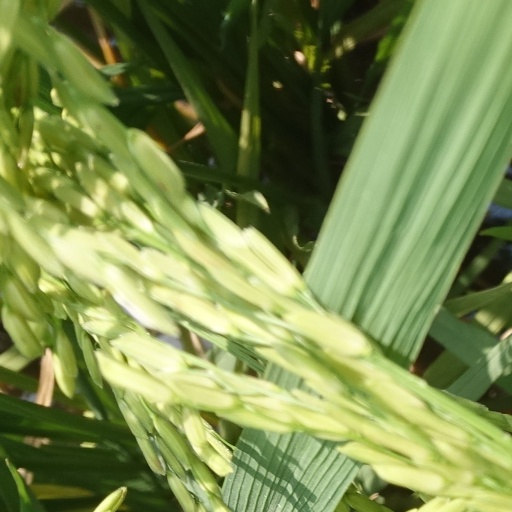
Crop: rice